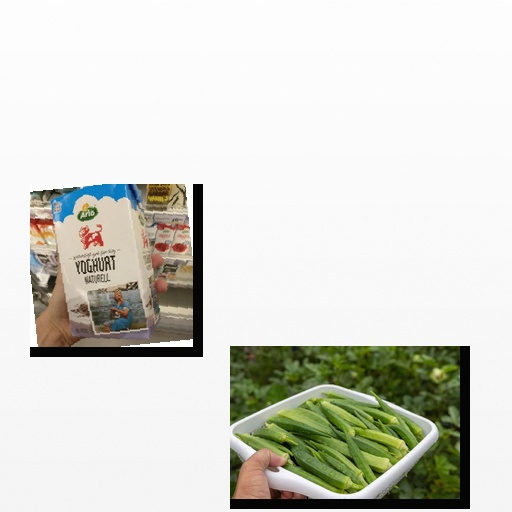
Food items: okra, natural_yogurt